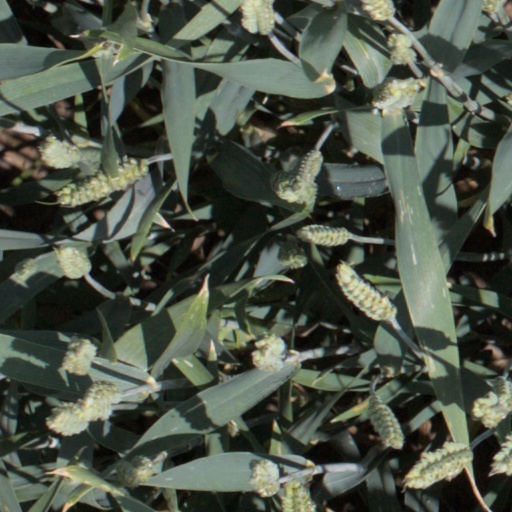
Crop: wheat